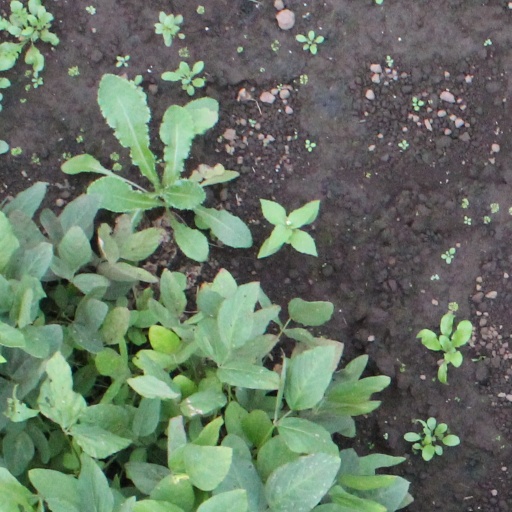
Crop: soybean